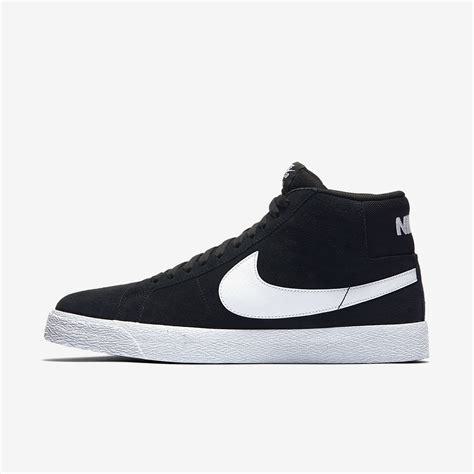
Brand: Nike
Model: Blazer SB